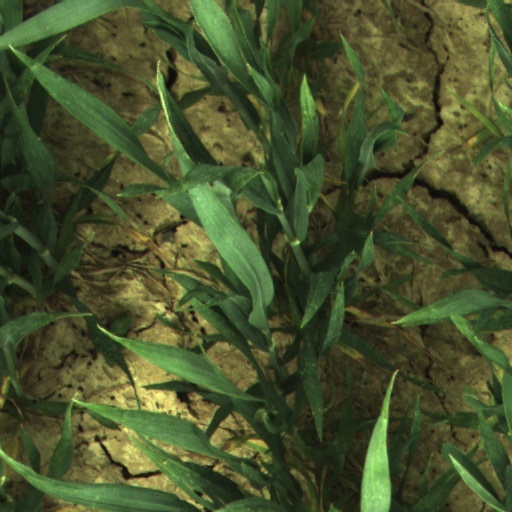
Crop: wheat